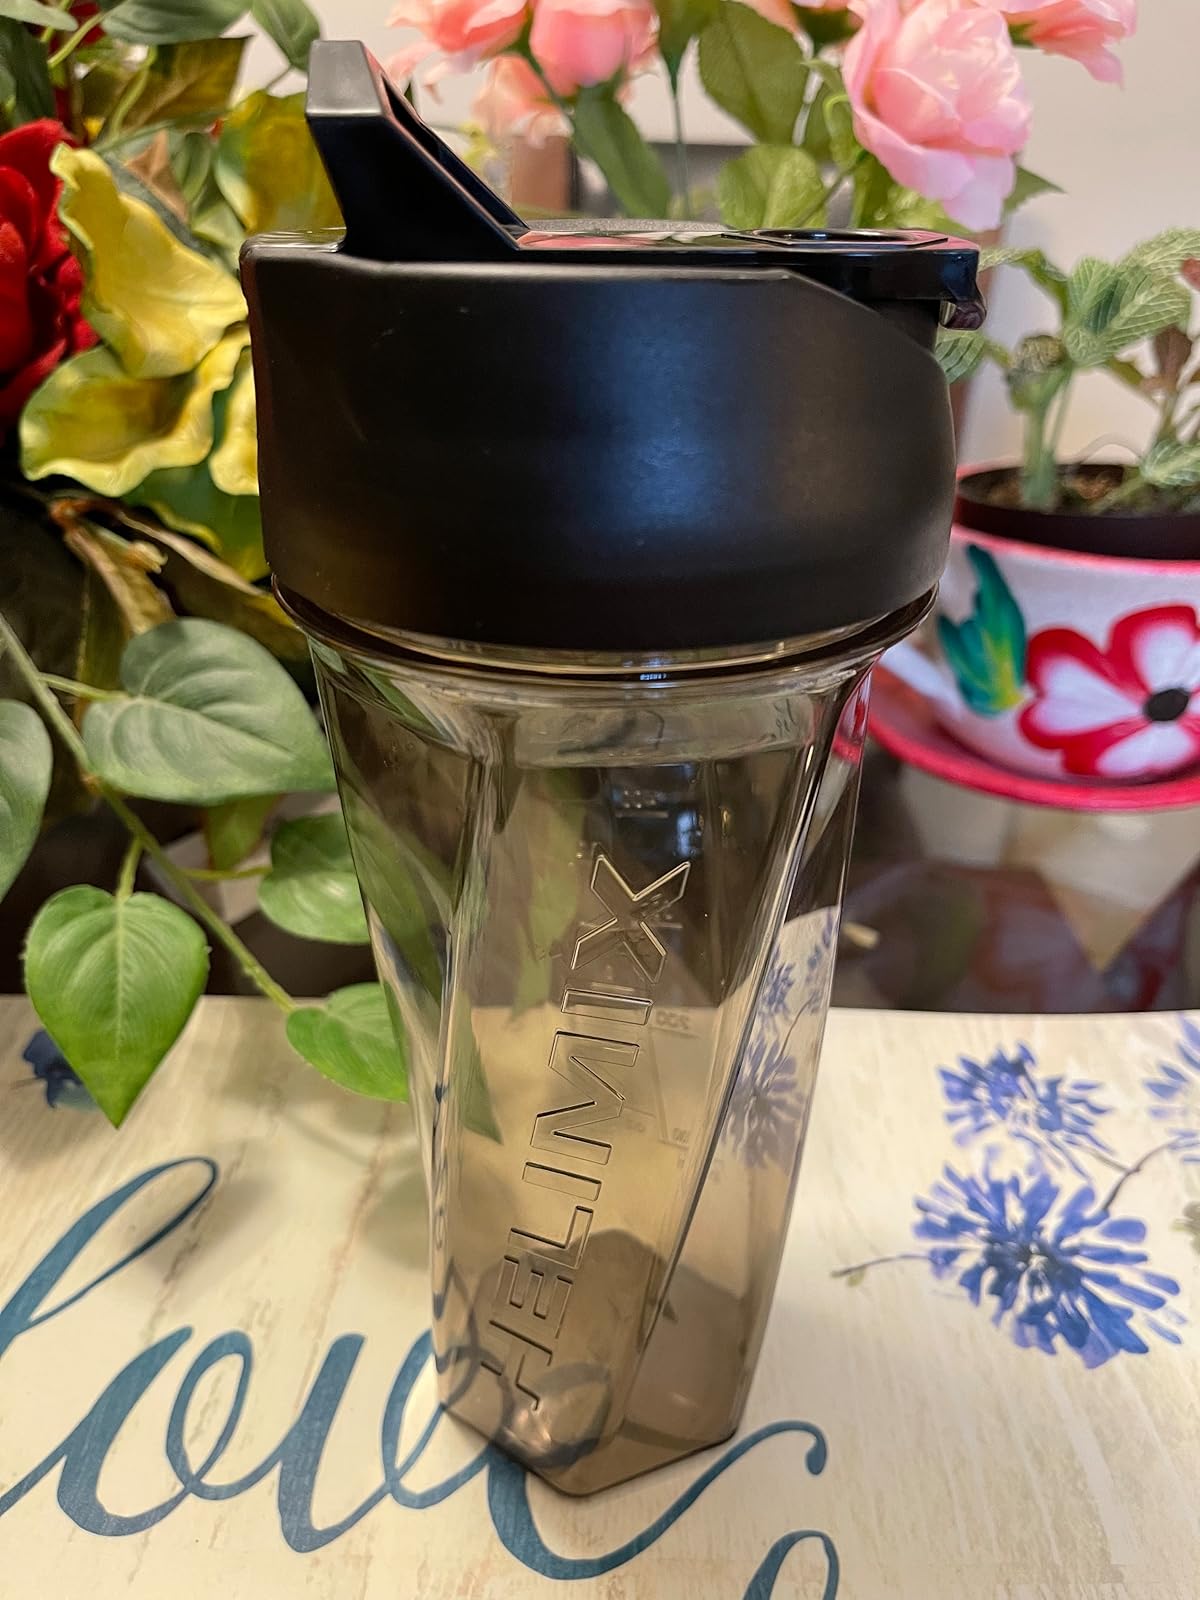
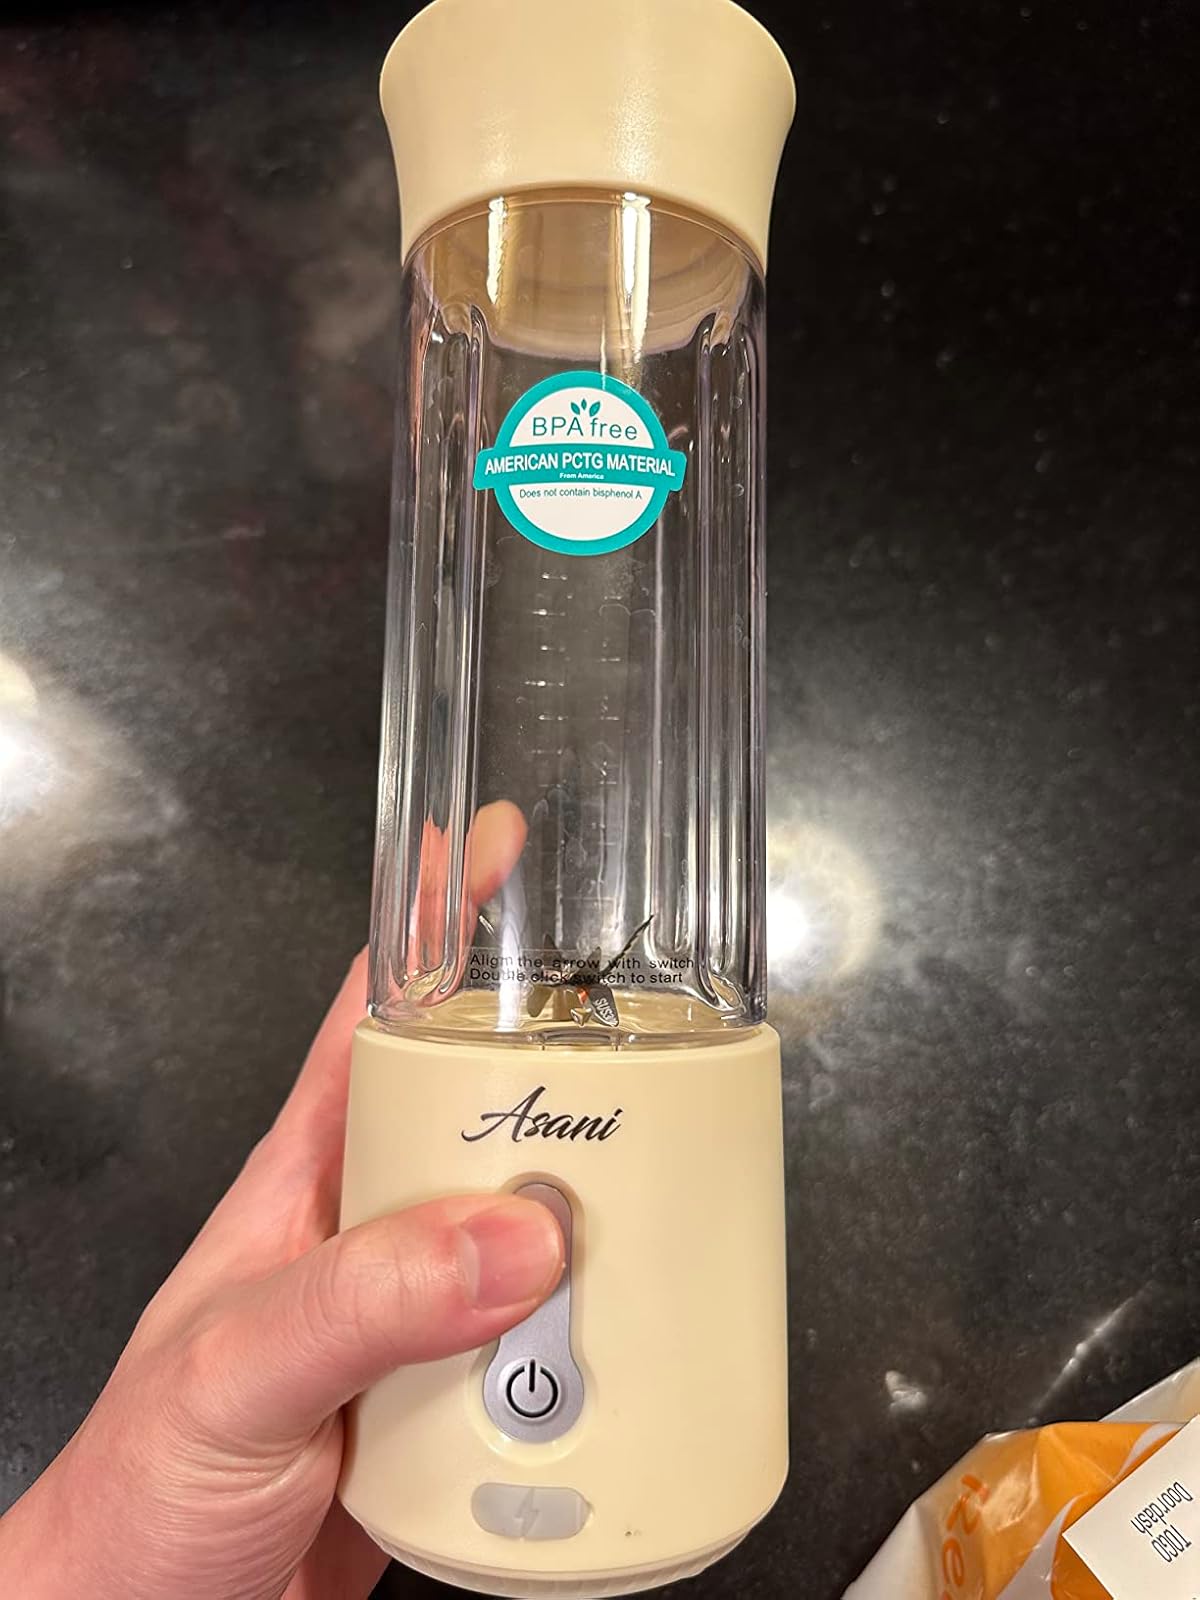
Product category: items_blender
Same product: no